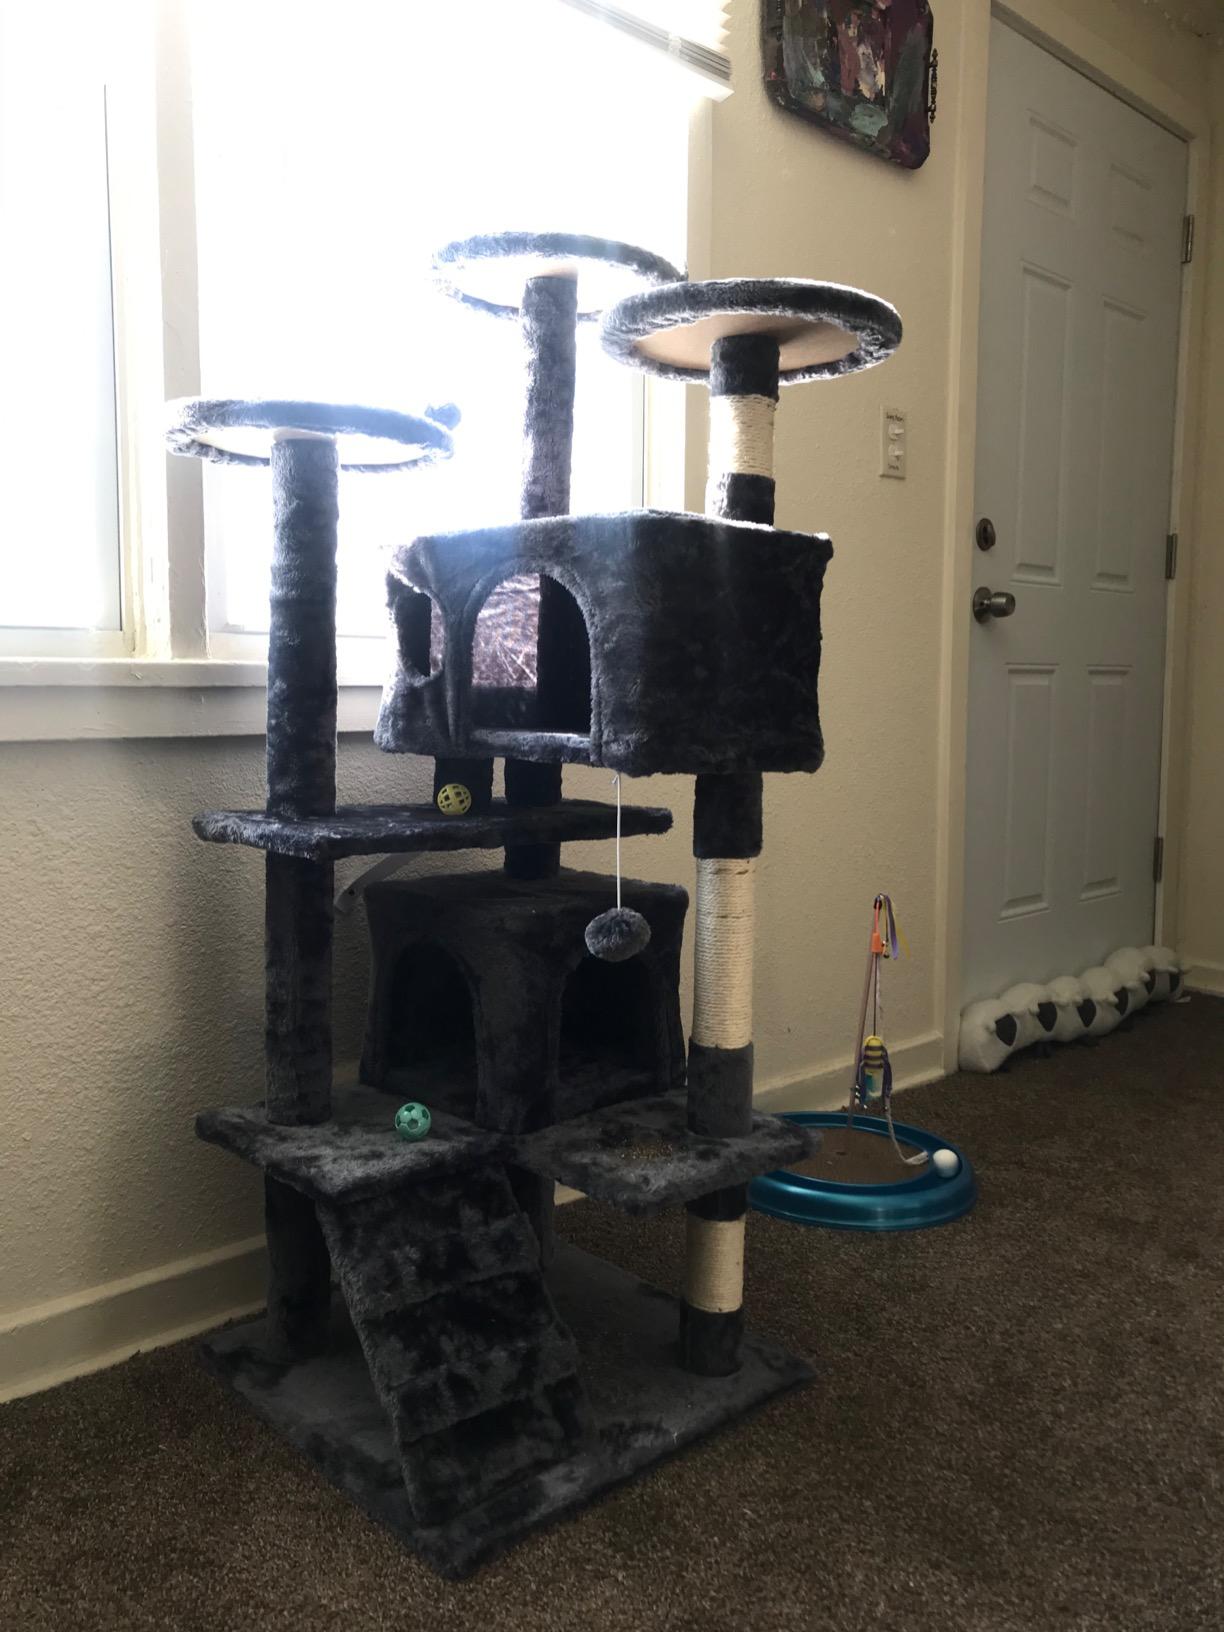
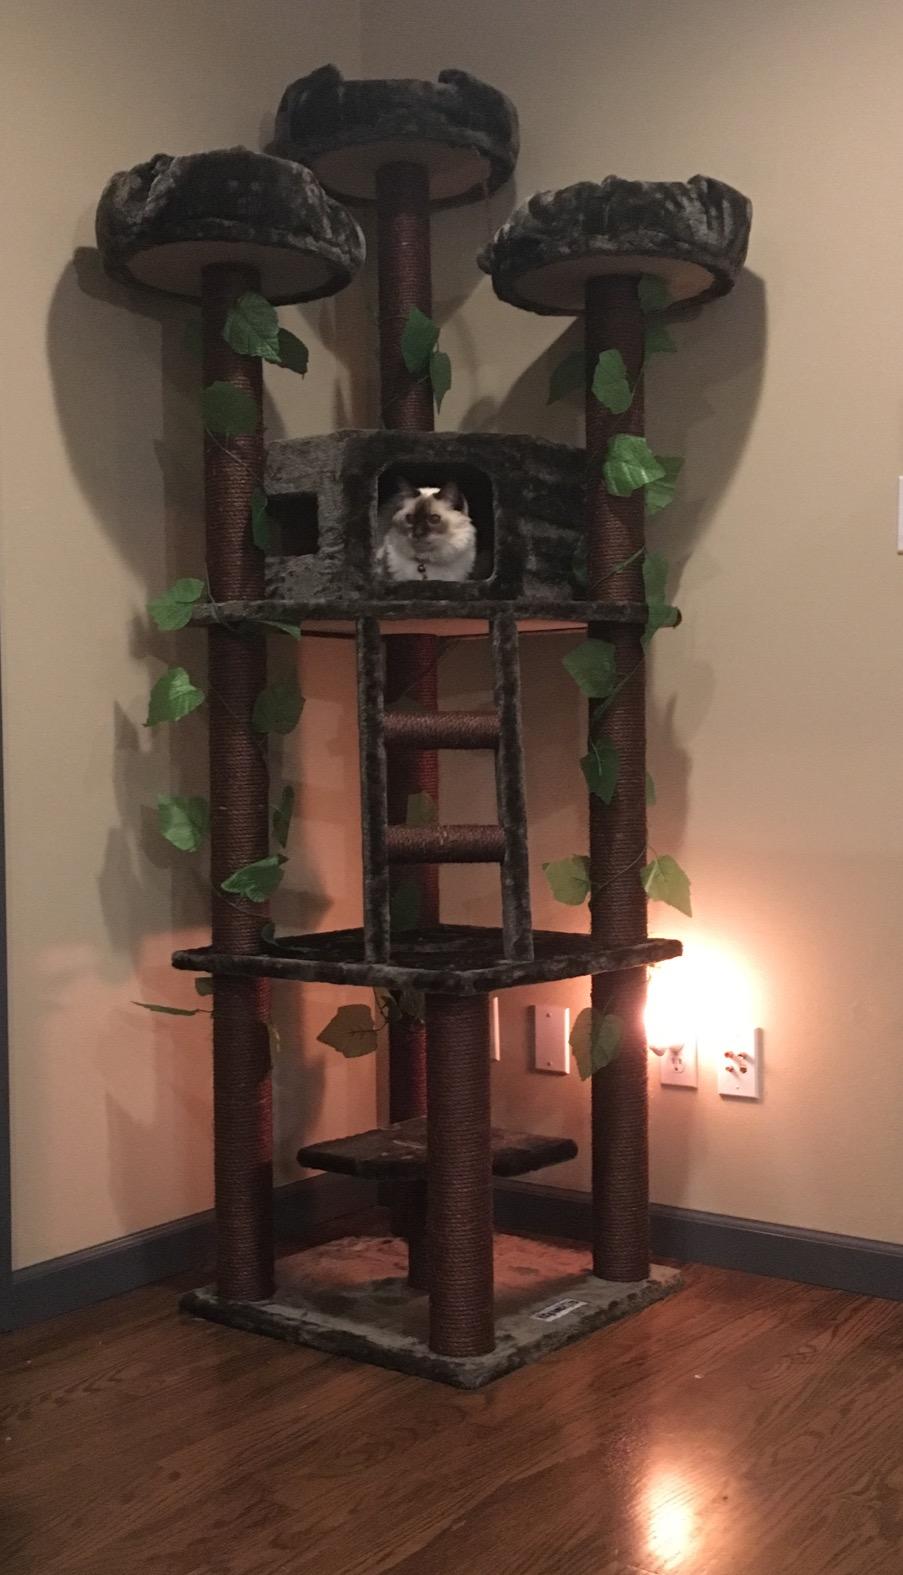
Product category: items_cat tree
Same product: no